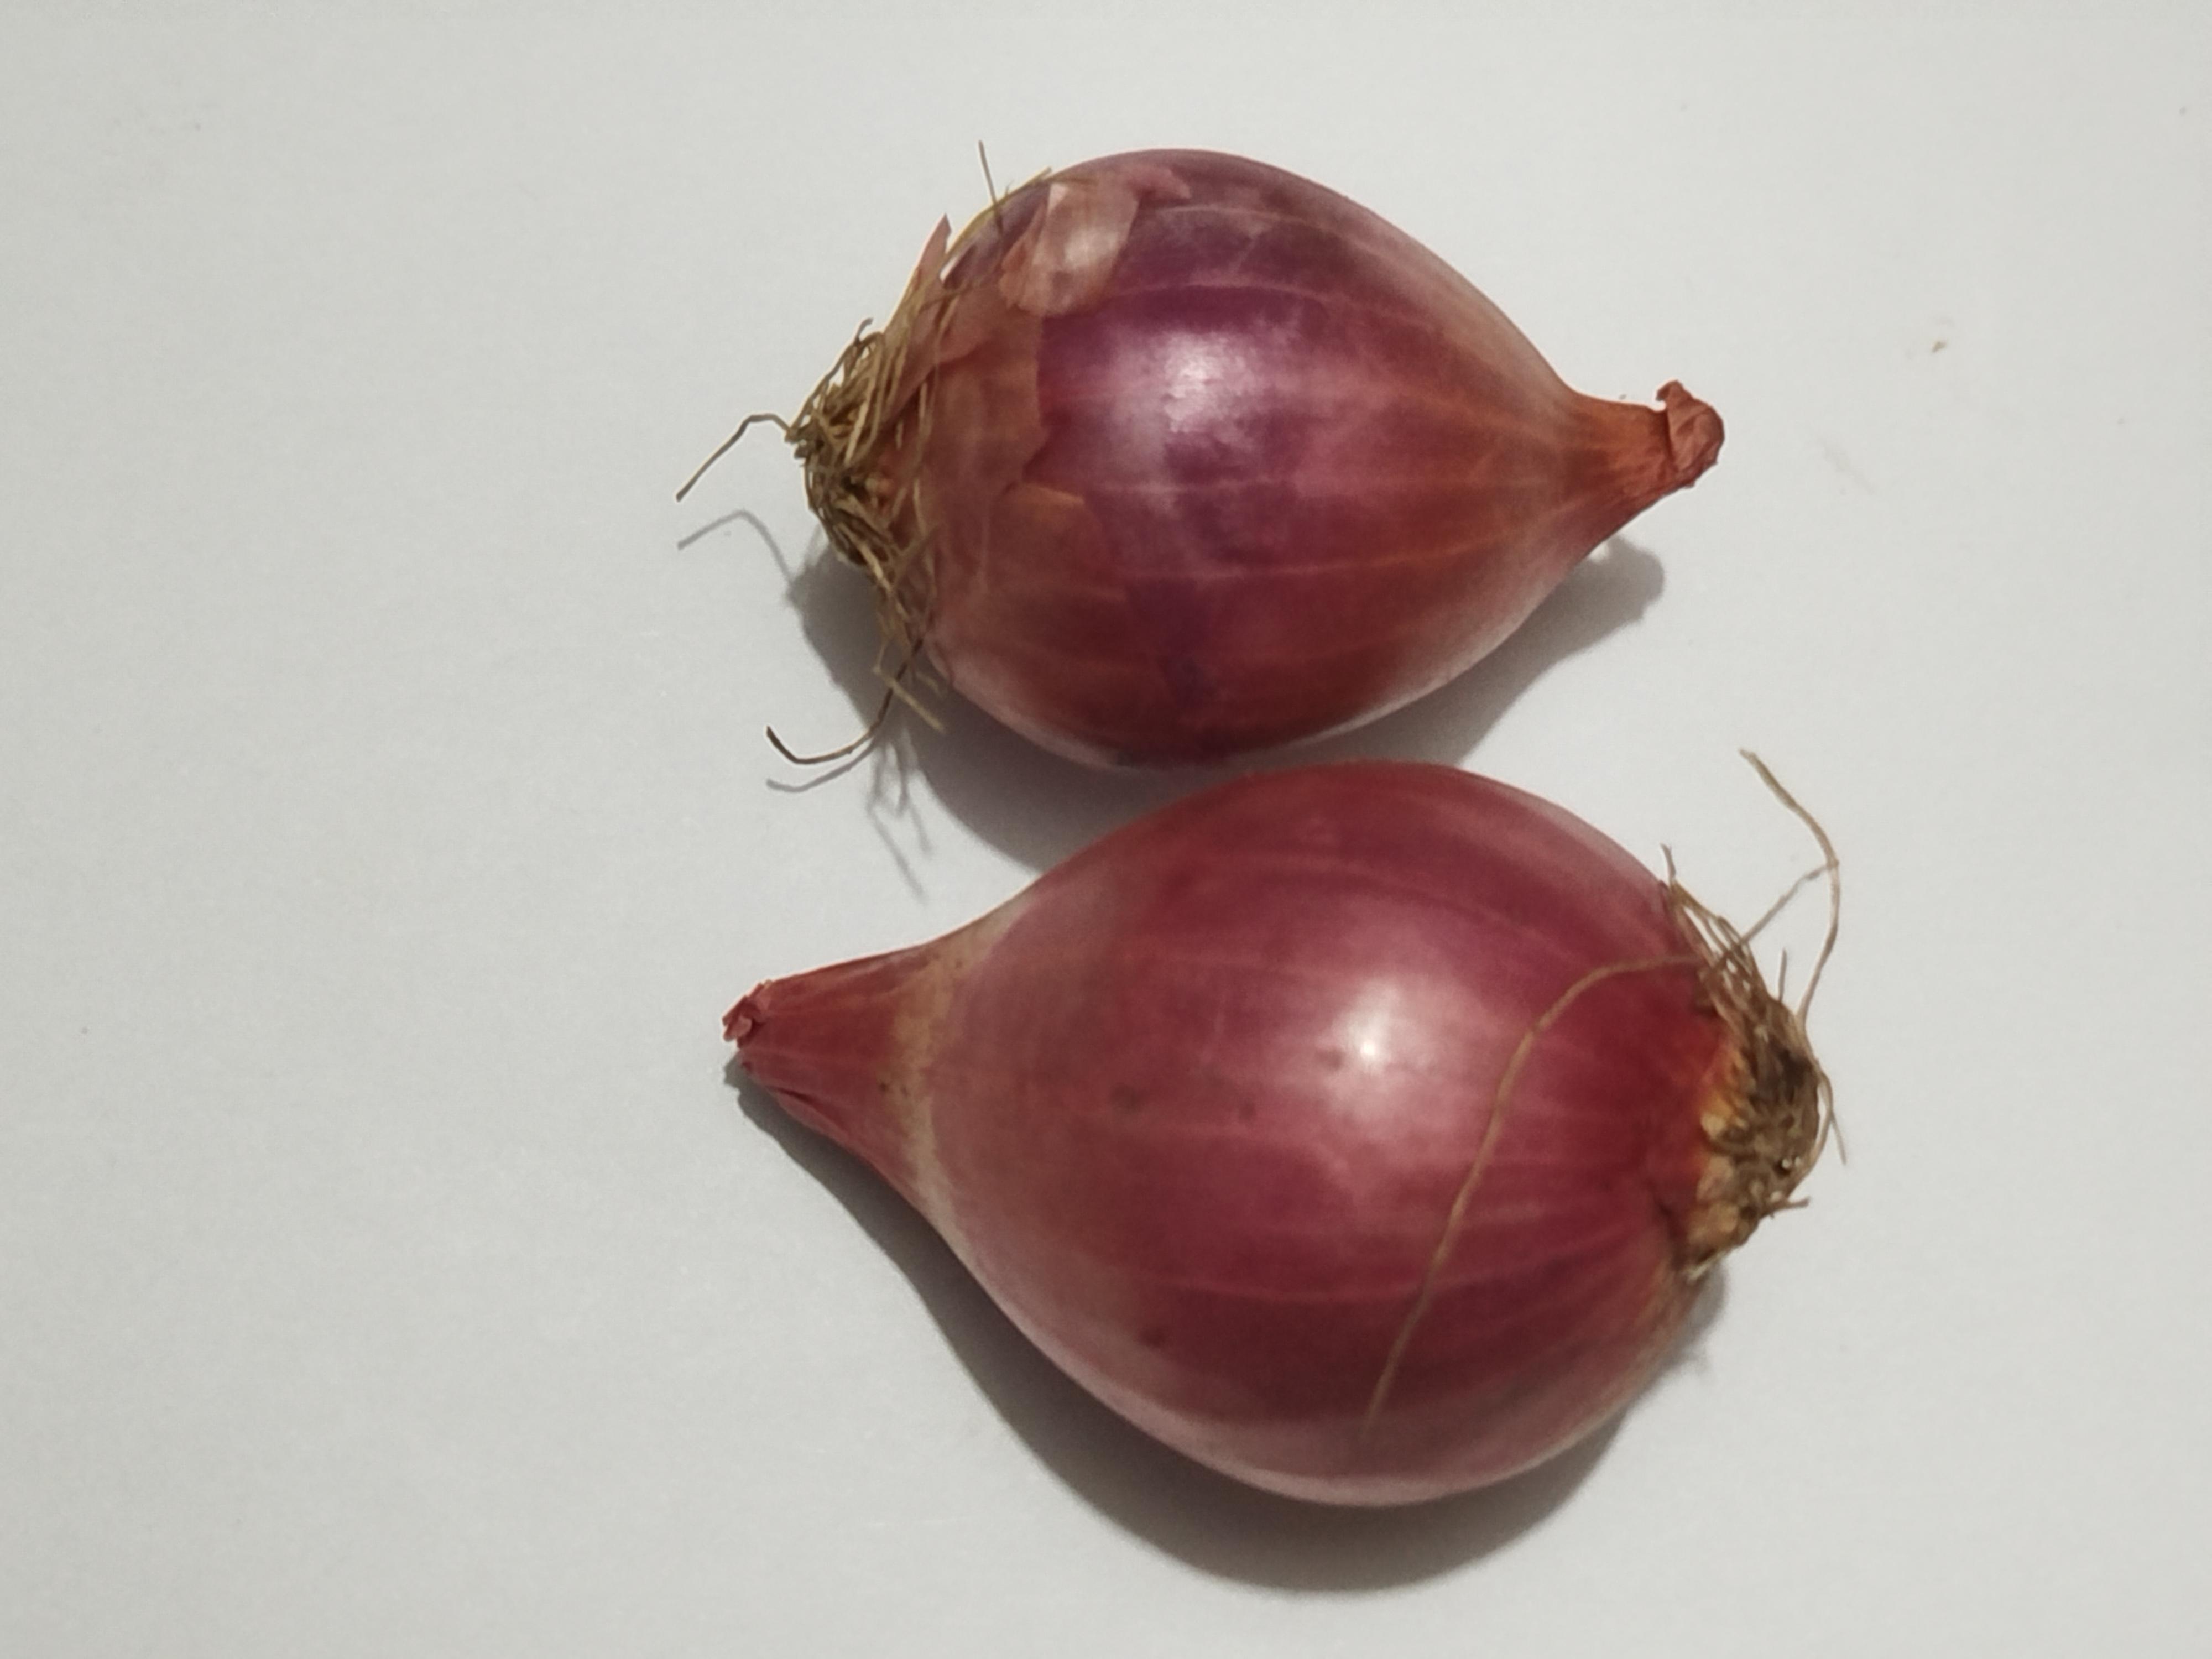
Label: Onion